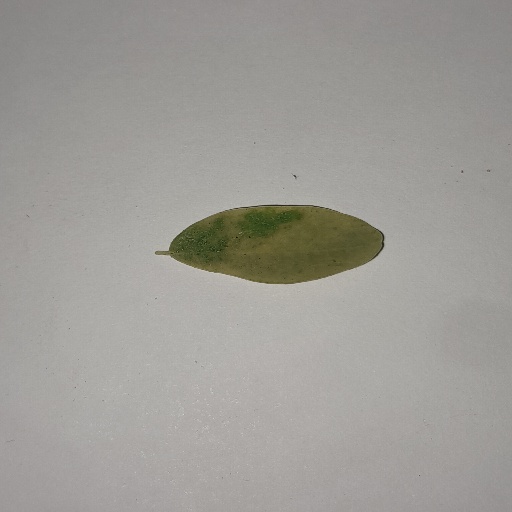
Species: Sojina
Leaf condition: Yellow Leaf